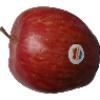
Label: Apple Red 1